Jack London

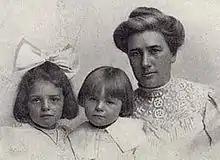
Bessie Maddern London and daughters, Joan and Becky

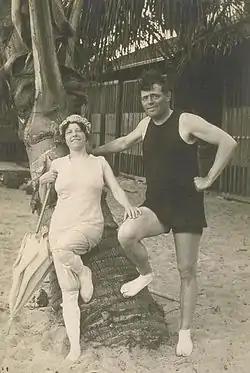
Jack and Charmian London (c. 1915) at Waikiki

London married Elizabeth Mae (or May) "Bessie" Maddern on April 7, 1900, the same day "The Son of the Wolf" was published. Bess had been part of his circle of friends for a number of years. She was related to stage actresses Minnie Maddern Fiske and Emily Stevens. Stasz says, "Both acknowledged publicly that they were not marrying out of love, but from friendship and a belief that they would produce sturdy children." Kingman says, "they were comfortable together... Jack had made it clear to Bessie that he did not love her, but that he liked her enough to make a successful marriage."